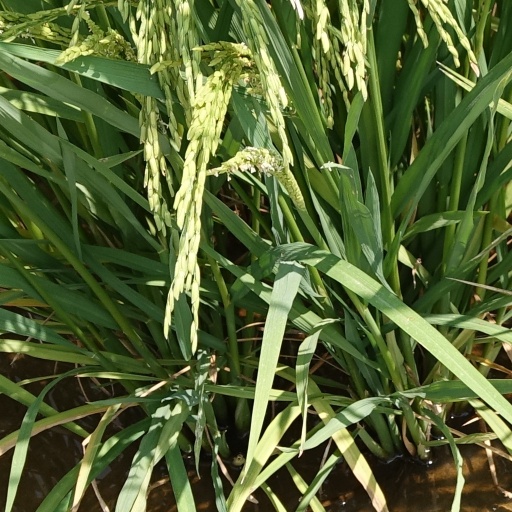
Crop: rice